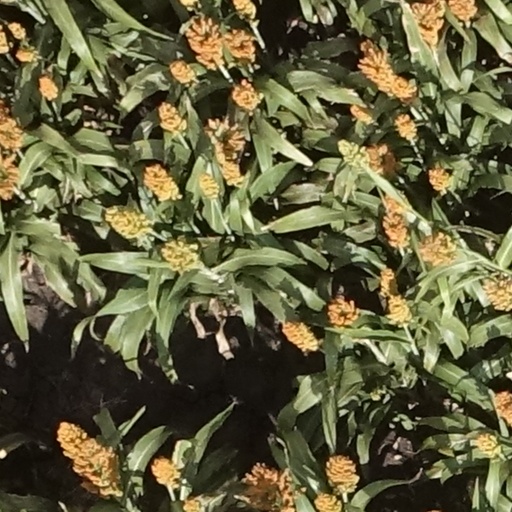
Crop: sorghum